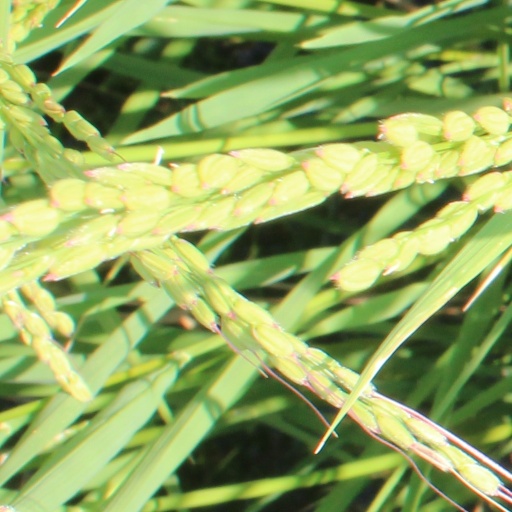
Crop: rice